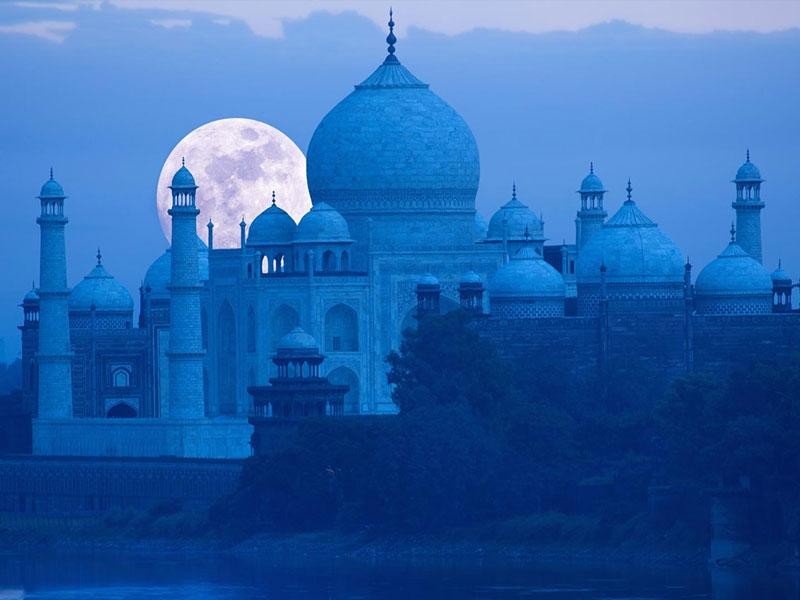
Landmark: Taj Mahal